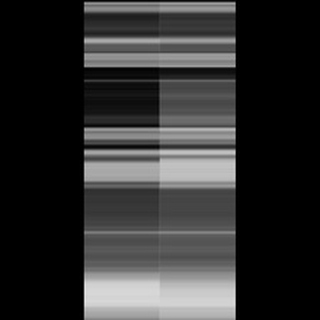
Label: sugarcane_mosaic